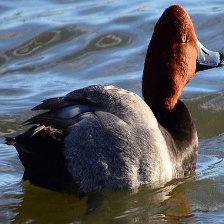
Species: RED HEADED DUCK
Scientific name: AYTHYA AMERICANA
ImageNet parent category: drake